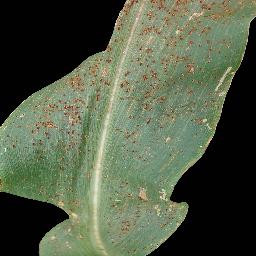
Label: Corn_(Maize)___Common_Rust